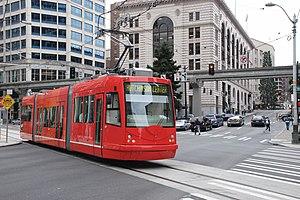
Le Tramway de Seattle est le réseau de tramways de la ville de Seattle, aux États-Unis. Il comporte deux lignes South Lake Union Streetcar ouverte en 2007, et First Hill Streetcar ouverte en 2016.